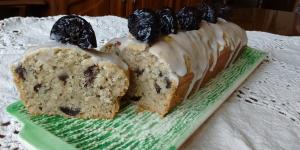
budin de ciruelas